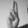
ASL letter: U